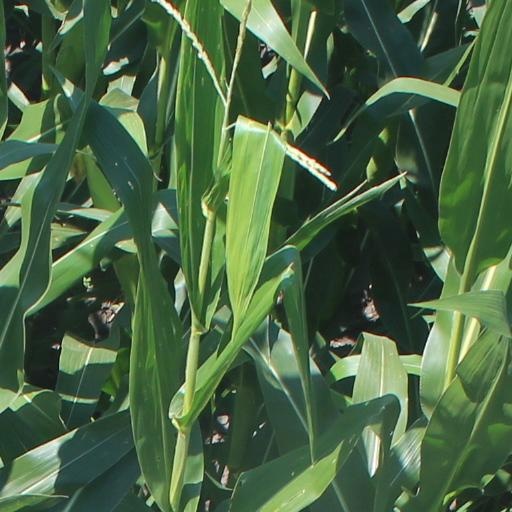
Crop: maize; corn